K. T. Stevens

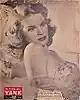
Pin-up photo of K.T. Stevens in the issue of Yank, the Army Weekly on June 25, 1944

Stevens appeared in a number of films in the 1940s and 1950s, including "Kitty Foyle" (1940, directed by her father) with Ginger Rogers, "The Great Man's Lady" (1942) with Barbara Stanwyck, "Address Unknown" (1944), "Port of New York" (1949) with Yul Brynner, "Harriet Craig" (1950) with Joan Crawford and "Vice Squad" (1953) with Edward G. Robinson. She also appeared as Phyllis in the 1969 hit movie "Bob & Carol & Ted & Alice". Her last film role before her death from lung cancer was in the 1994 Whoopi Goldberg film "Corrina, Corrina".